Sawai Jai Singh

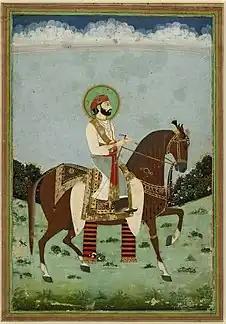
Sawai Jai Singh's portrait (1725) from British Museum

Sawai Jai Singh II (3 November 1688 – 21 September 1743), was the 30th Kachwaha Rajput ruler of the Kingdom of Amber, who later founded the fortified city of Jaipur and made it his capital. He became the ruler of Amber at the age of 11, after the untimely death of his father Mirza Raja Bishan Singh on 31 December 1699.